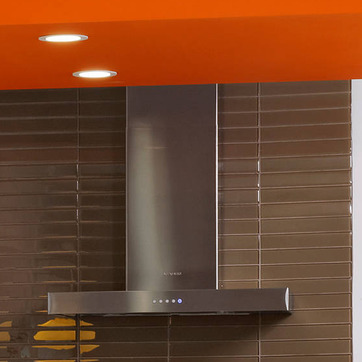
Material: metal